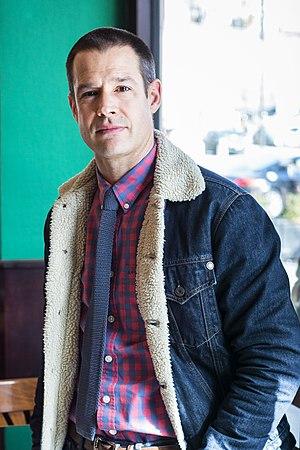
Crédit Photo @Magali Dougados
Florian Eglin est un écrivain et un feuilletoniste suisse né en 1974 à Genève. Son écriture s'inscrit dans deux lignées littéraires, l'une classique issue du genre épique et symbolique et l'autre moderne issue des romans noirs et ironiques. Le personnage récurrent de ses romans, le factotum Solal Aronowicz, est un anti-héros contemporain. Il s'inspire notamment du personnage de Factotum de Charles Bukowski et de Des Esseintes, l'antihéros d'À rebours, de Joris-Karl Huysmans.